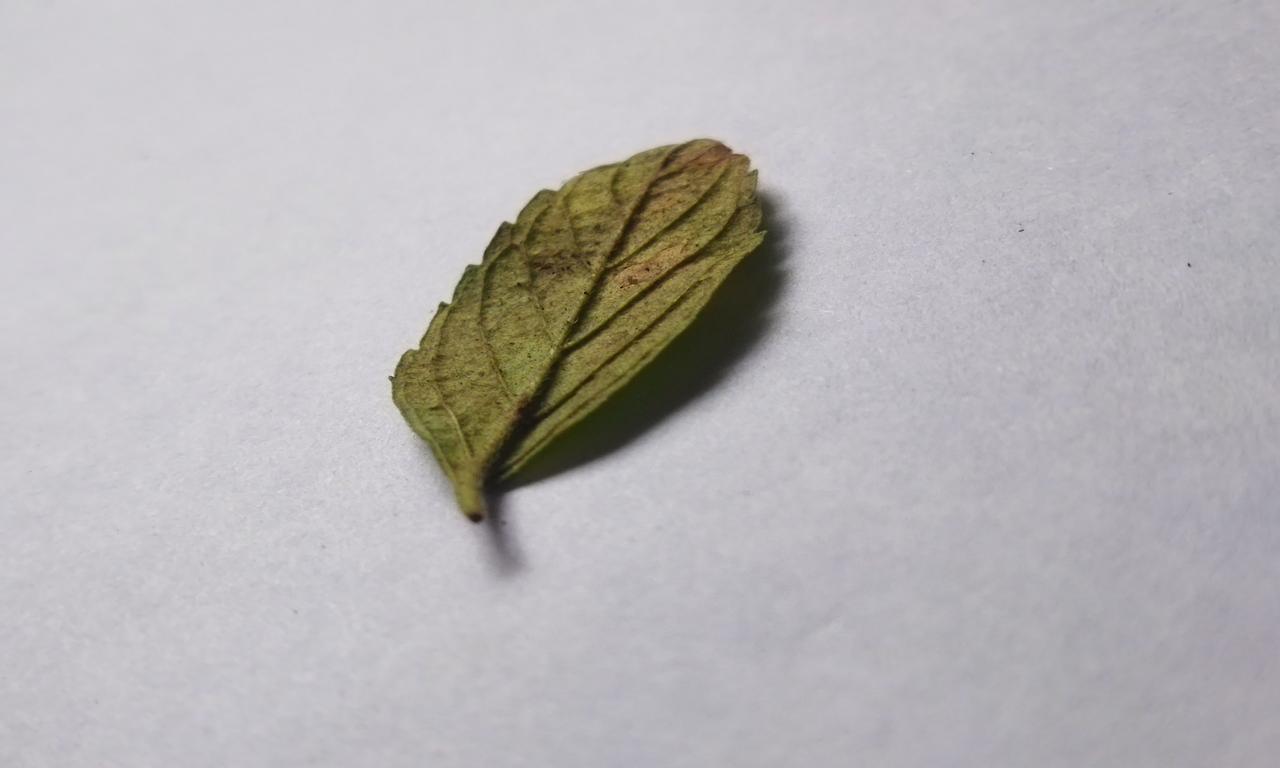
Label: Spoiled